2011 Ringgold–Apison tornado

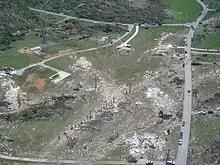
Ground scouring and homes are destroyed along a rural road.

EF3 damage was first observed as the tornado crossed Frontage Road and hit a hotel, where the company's sign was lifted from its pole and tossed to the northeast. On Exit 348 Interstate 75, the tornado moved through a row of restaurants, including a Ruby Tuesday. Several people who were eating at the restaurant sheltered in the kitchen area as the roof collapsed inward, falling on the dining area. A Red Roof Inn located a short distance away sustained heavy roof damage by the tornado, and headstones were broken and thrown at a cemetery nearby. A furniture store nearby was also heavily damaged, and the awning above the entrance was destroyed.